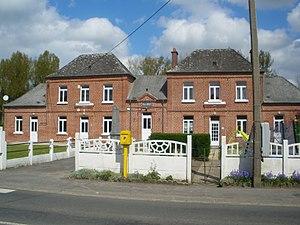
Vue de la mairie de Rebreuviette.
Rebreuviette est une commune française située dans le département du Pas-de-Calais en région Hauts-de-France.